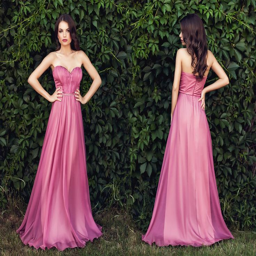
long wedding dress perfect for a bridesmaid , made from dusty pink silk veil , with precious application at the waist .